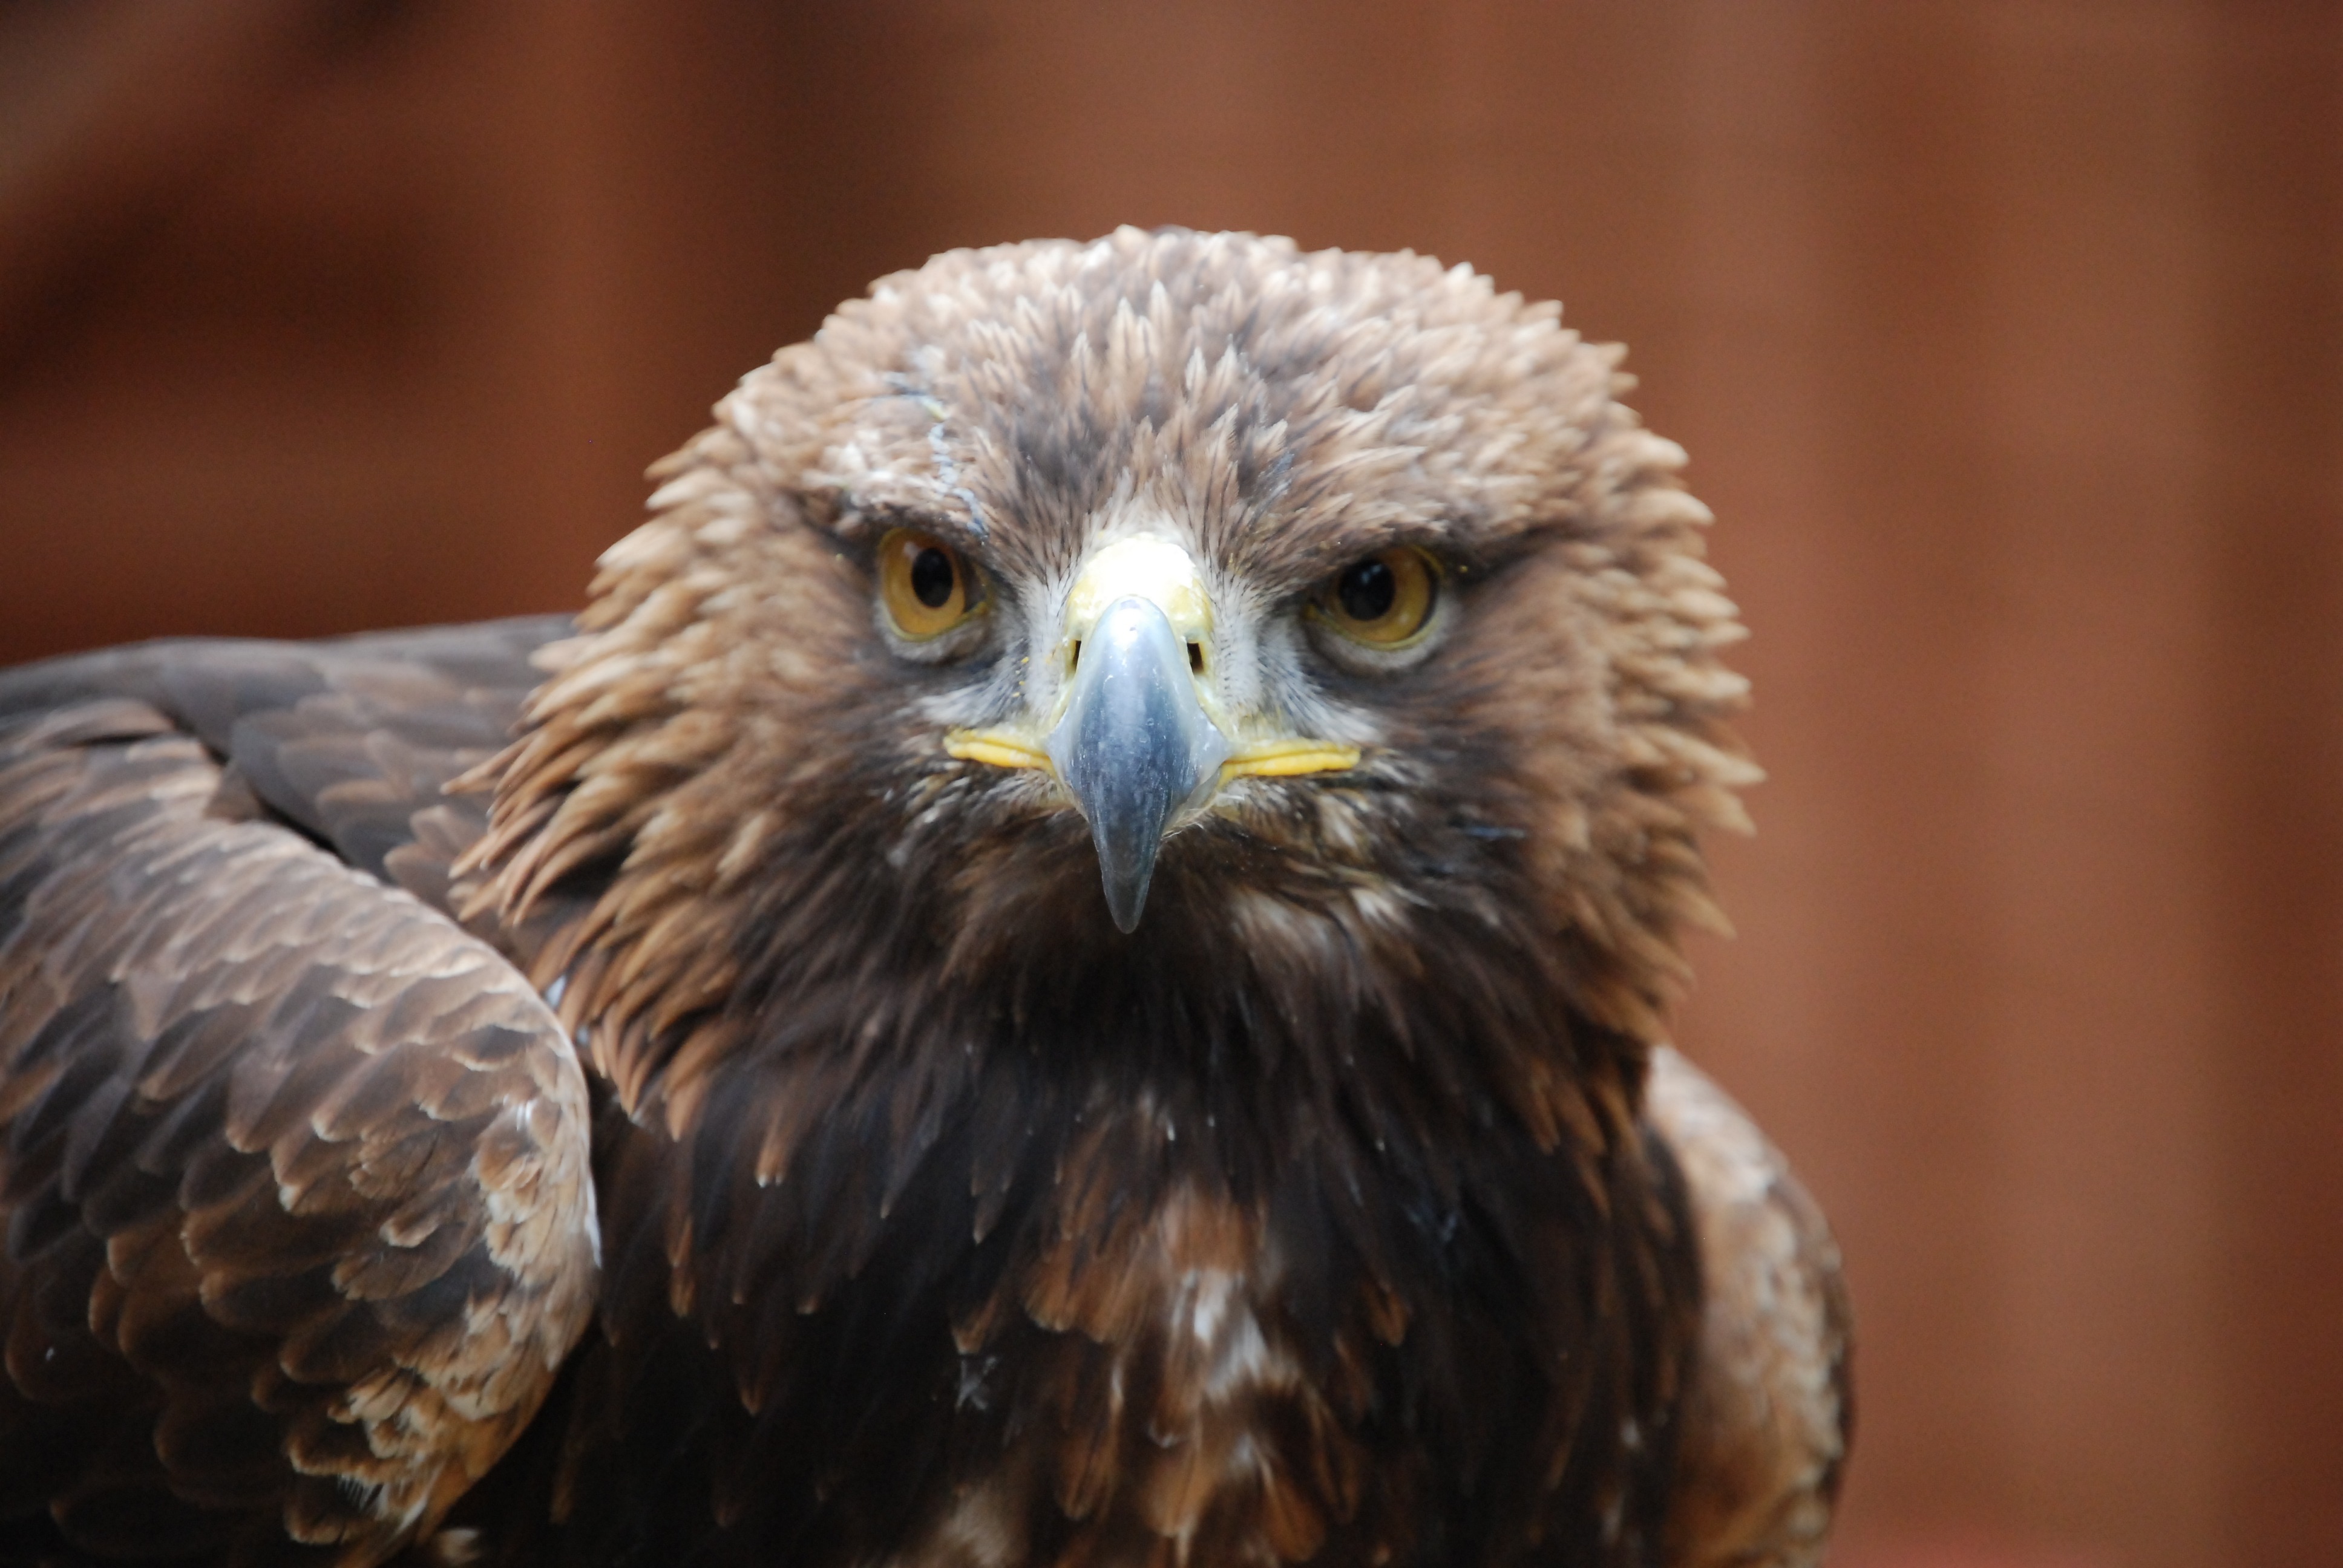
nature, outdoor, wilderness, bird, wing, animal, fly, wildlife, wild, beak, eagle, mammal, predator, freedom, owl, feather, avian, fauna, majestic, bird of prey, close up, wings, vertebrate, creature, falcon, accipitriformes, sharp eyed